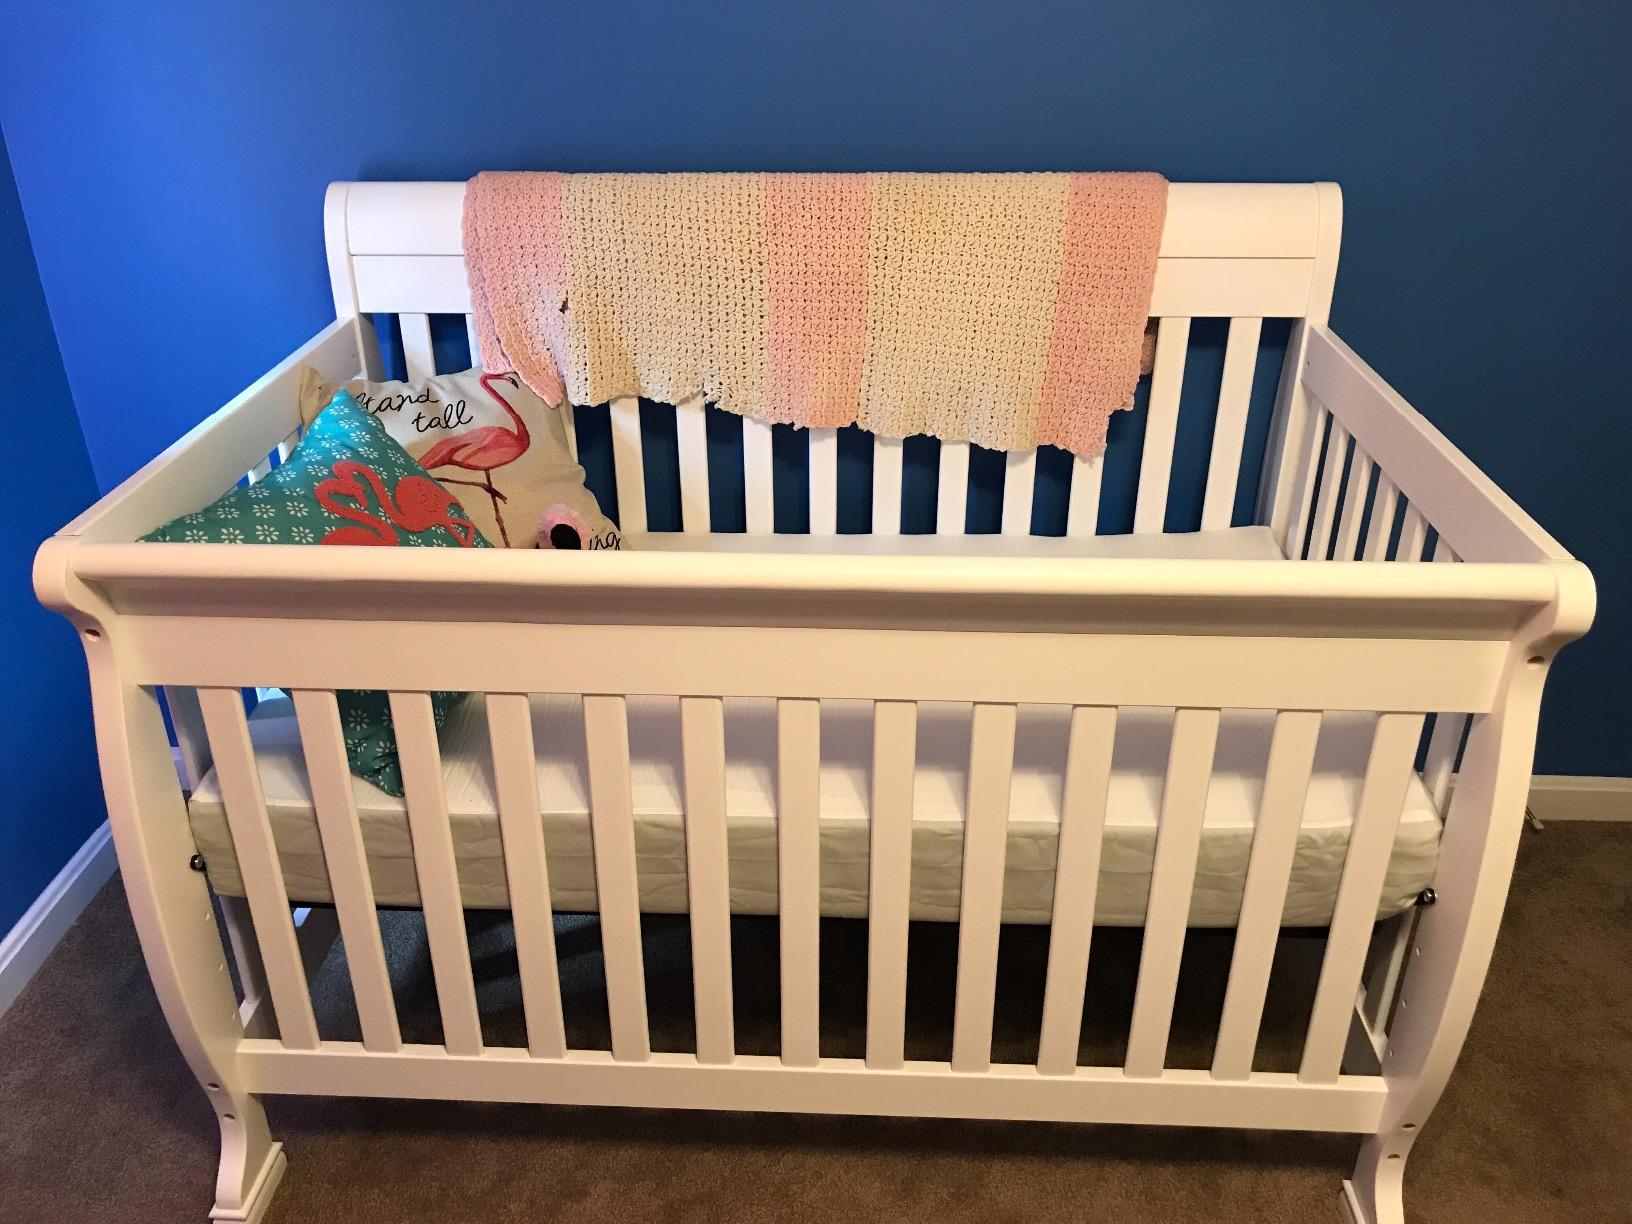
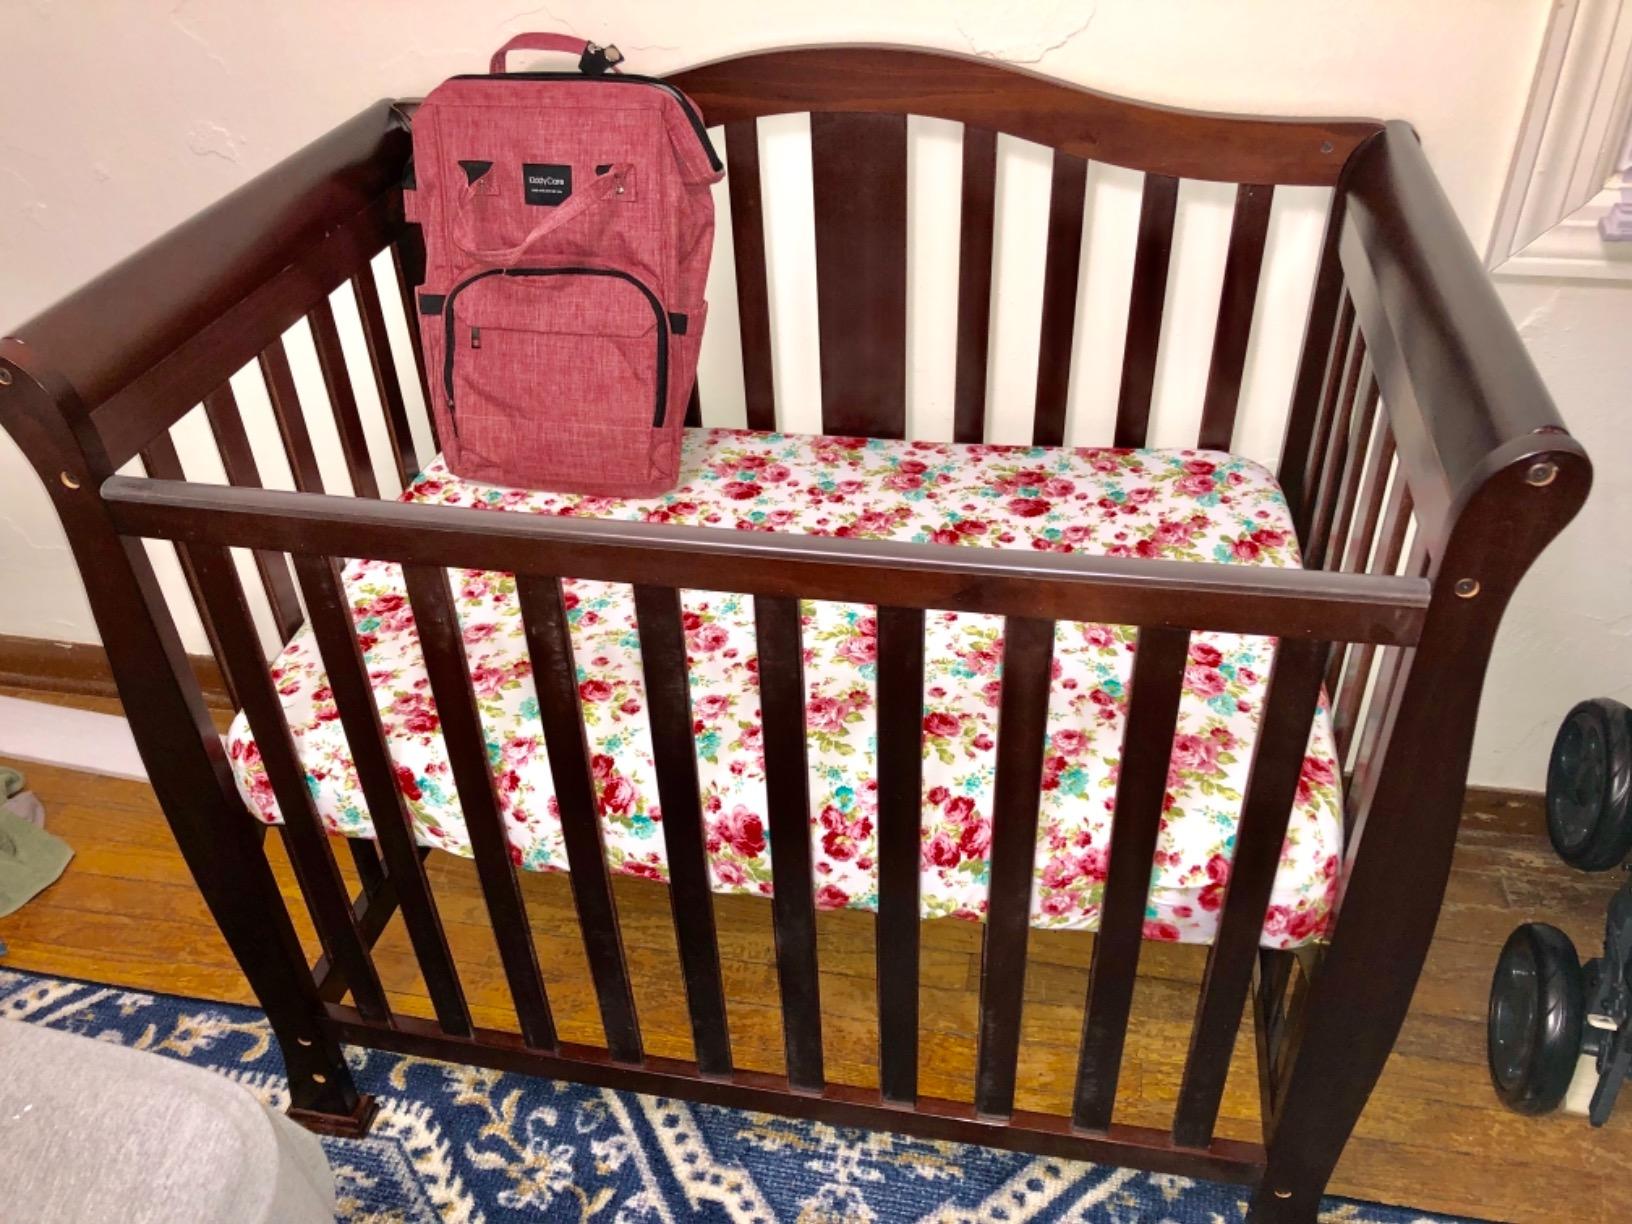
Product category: products_crib
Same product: no